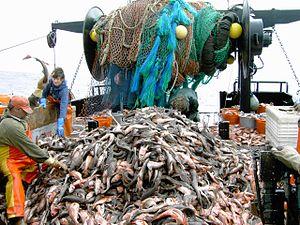
Les farines de poisson sont des farines animales produites à partir de poissons.
Le terme abysse désigne l'ensemble des zones très profondes d'un océan. Comme les caractéristiques environnementales de ces zones sont partout les mêmes, on utilise pour les dénommer globalement le terme abysses au pluriel. Aussi appelés grands fonds océaniques ou grandes profondeurs, les abysses occupent les deux tiers de la planète terre. Au singulier, un abysse correspond à un point de profondeur extrême, comme la fosse des Mariannes qui est l'abysse le plus profond connu.
Le déclin des populations de requins est corrélé à l'accroissement des activités humaines durant la fin du XXᵉ siècle. Le nombre d'espèces de requins considérées comme menacées est passé de seulement 15 espèces en 1996, à plus de 180 espèces en 2010, dont 30 en voie d'extinction. 1,41 million de tonnes de requins sont capturés chaque année, ce qui correspond, selon le modèle des moyennes de poids adopté, à une mortalité de 63 à 273 millions de requins par an.
L’aiguillat commun, aussi appelé aiguillat tacheté ou simplement aiguillat, requin épineux est une espèce de petit requin très prisé pour la consommation. De ce fait il dispose de nombreux noms vernaculaires, en français comme chien de mer, ainsi qu'en anglais, langue dans laquelle il est ainsi appelé spiny dogfish, dogfish ou grayfish. C'est une espèce de requin petite, mais agressive. L'aiguillat commun est le représentant le plus courant des requins squaliformes.
L'expression « pêche profonde » ou « pêche en eaux profondes » désigne toutes les formes de pêche exploitant les eaux profondes ou les grands fonds marins. La technique utilisée est essentiellement le chalut.
Un poisson abyssal, poisson des abysses ou poisson des profondeurs est une espèce de poissons qui passe la plus grande partie de sa vie dans les abysses. Les poissons des abysses constituent un élément important de la faune abyssale et une ressource halieutique considérable. Réputés pour leur apparence monstrueuse, la plupart mesurent à peine une dizaine de centimètres de longueur, rares sont ceux qui dépassent le mètre. En raison de leur difficile accessibilité, on ne sait que peu de choses de leur comportement, on ne peut le déduire qu'à partir de leur anatomie.